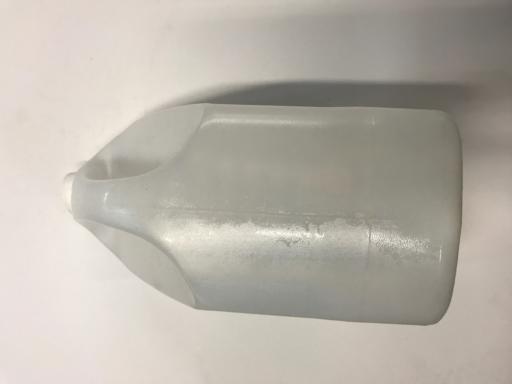
Waste category: plastic